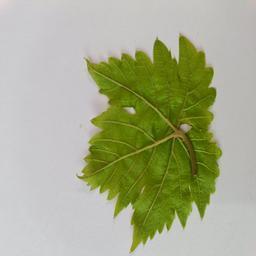
Label: Healthy Leaves